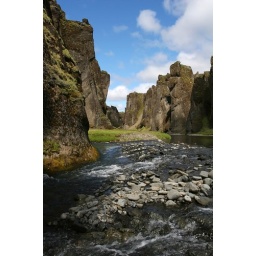
magnificent scenic from inside a river canyon in southern Iceland, cliffs on all sides, and blue sky above